Qiang (historical people)

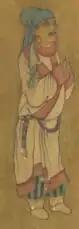

During the period of the Northern and Southern dynasties, Fan Ye (398–445) wrote a history of the Western Qiang describing traits such as "disheveled hair", folding their coat from the left side, and marriage customs where a widow would either marry her son or the deceased husband's brother. According to Fan, the Qiang lived in tribes and had no unified ruler.